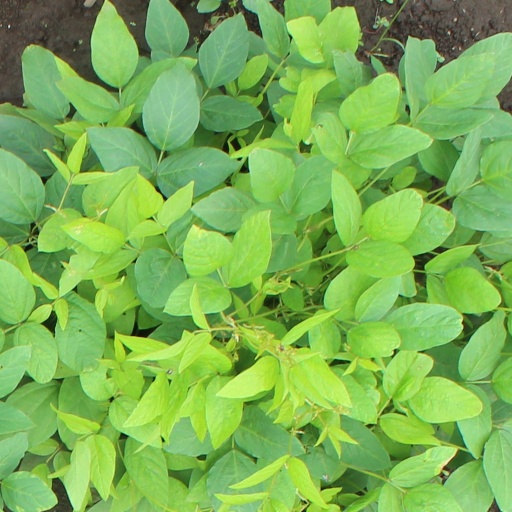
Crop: soybean